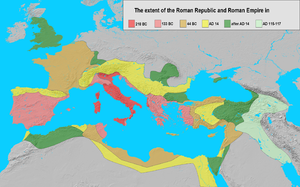
Évolution des territoires contrôlés par l'Empire romain jusqu'à sa chute en 476. Galego: Expansión do Imperio Romano en 133 a.dC. (vermello), 44 a-dC. (laranxa), 14 (amarelo), e 117 (verde). A extensión da república romana en 218
Cette page regroupe les régions et pays classés en fonction de leur produit intérieur brut, estimés en valeur nominale, en termes de parité de pouvoir d'achat, et ce en millions de dollars internationaux.